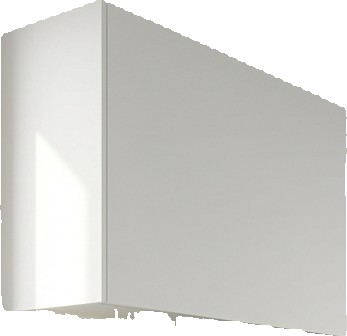
Surface category: cabinetry